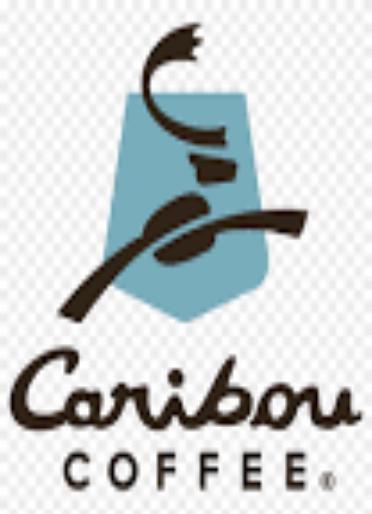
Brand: Caribou Coffee
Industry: Food